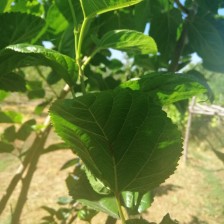
Variety: BlackAustralia